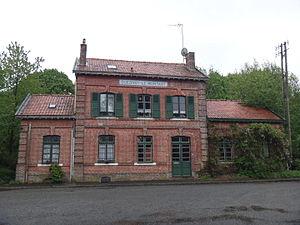
Gare de Quesnoy-le-Montant, Somme, Picardie, France, en mai 2014.
La ligne d'Abbeville à Eu, usuellement dénommée ligne d'Abbeville au Tréport, est une ligne rurale française de chemin de fer mise en service en 1882 par la Compagnie du Nord, et qui se situe dans les départements de la Somme et de la Seine-Maritime. À voie unique et à traction thermique, elle constitue la ligne nᵒ 323 000 du réseau ferré national, et relie la gare d'Abbeville à celle d'Eu.
Quesnoy-le-Montant est une commune française située dans le département de la Somme, en région Hauts-de-France.
La gare de Quesnoy-le-Montant est une gare ferroviaire française fermée de la ligne d'Abbeville à Eu, située sur le territoire de la commune de Quesnoy-le-Montant, dans le département de la Somme, en région Hauts-de-France.